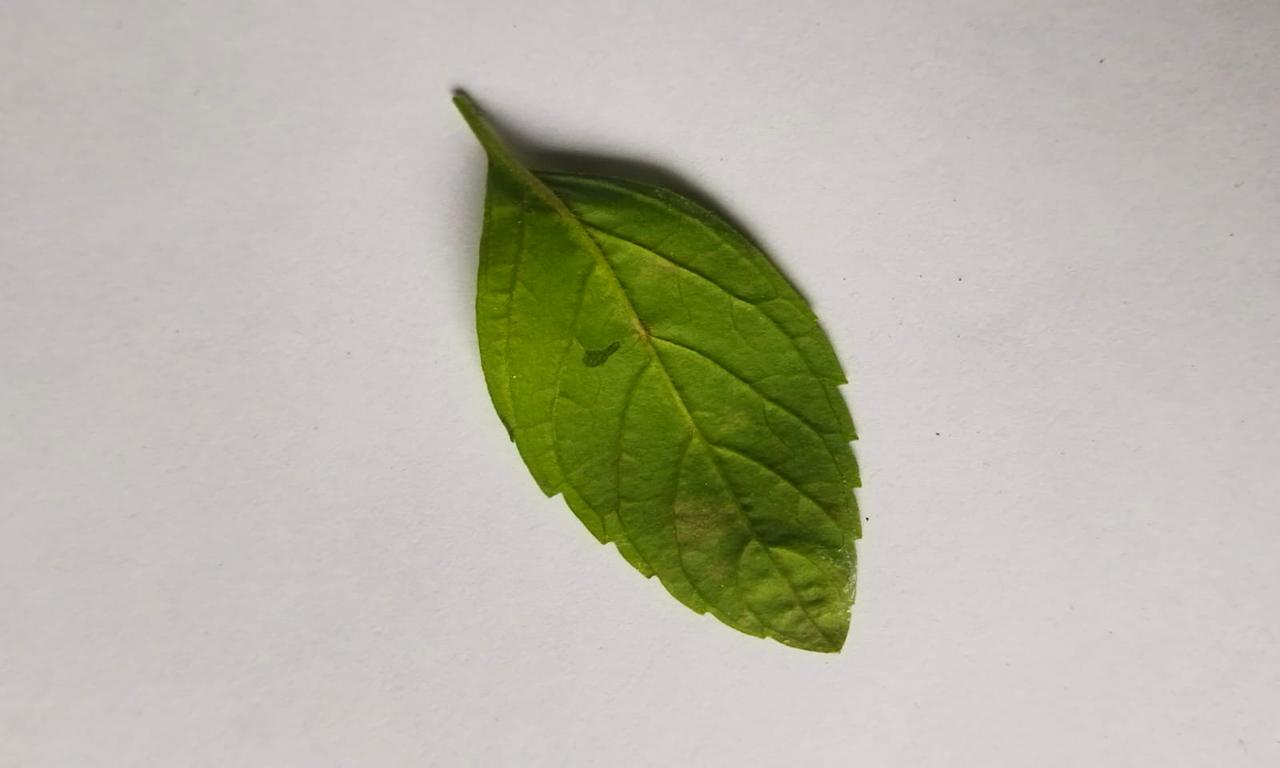
Label: Spoiled